Atholville, New Brunswick

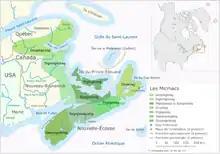
Historical Territory of the Mi'kmaqs and their districts.

Covered with ice during the Wisconsin glaciation, the Atholville district was probably released from the glaciers in about 13,000 BC. The Goldthwait Sea subsequently covered the coastal area, then gradually receded until around 8,000 BC. due to Post-glacial rebound.